M2 Bradley

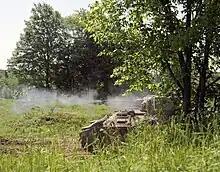

The Bradley is equipped with the M242 25 mm autocannon as its main weapon. The M242 has a single barrel with an integrated dual-feed mechanism and remote feed selection. The Bradley carries 300 ready rounds in two ready boxes, one of 70 rounds – usually AP-type rounds, the other of 230 rounds – usually HE-type rounds, with another 600 rounds in storage. The two ready boxes allow a selectable mix of rounds, including the M791 APDS-T (Armor-Piercing Discarding Sabot (with) Tracer), and M792 HEI-T (High Explosive Incendiary (with) Tracer) rounds. The 25 mm automatic gun is primarily used for clearing bunkers and firing on lightly armored vehicles.